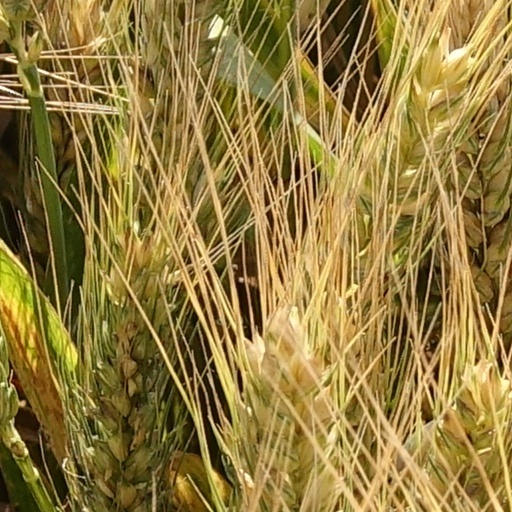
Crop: wheat